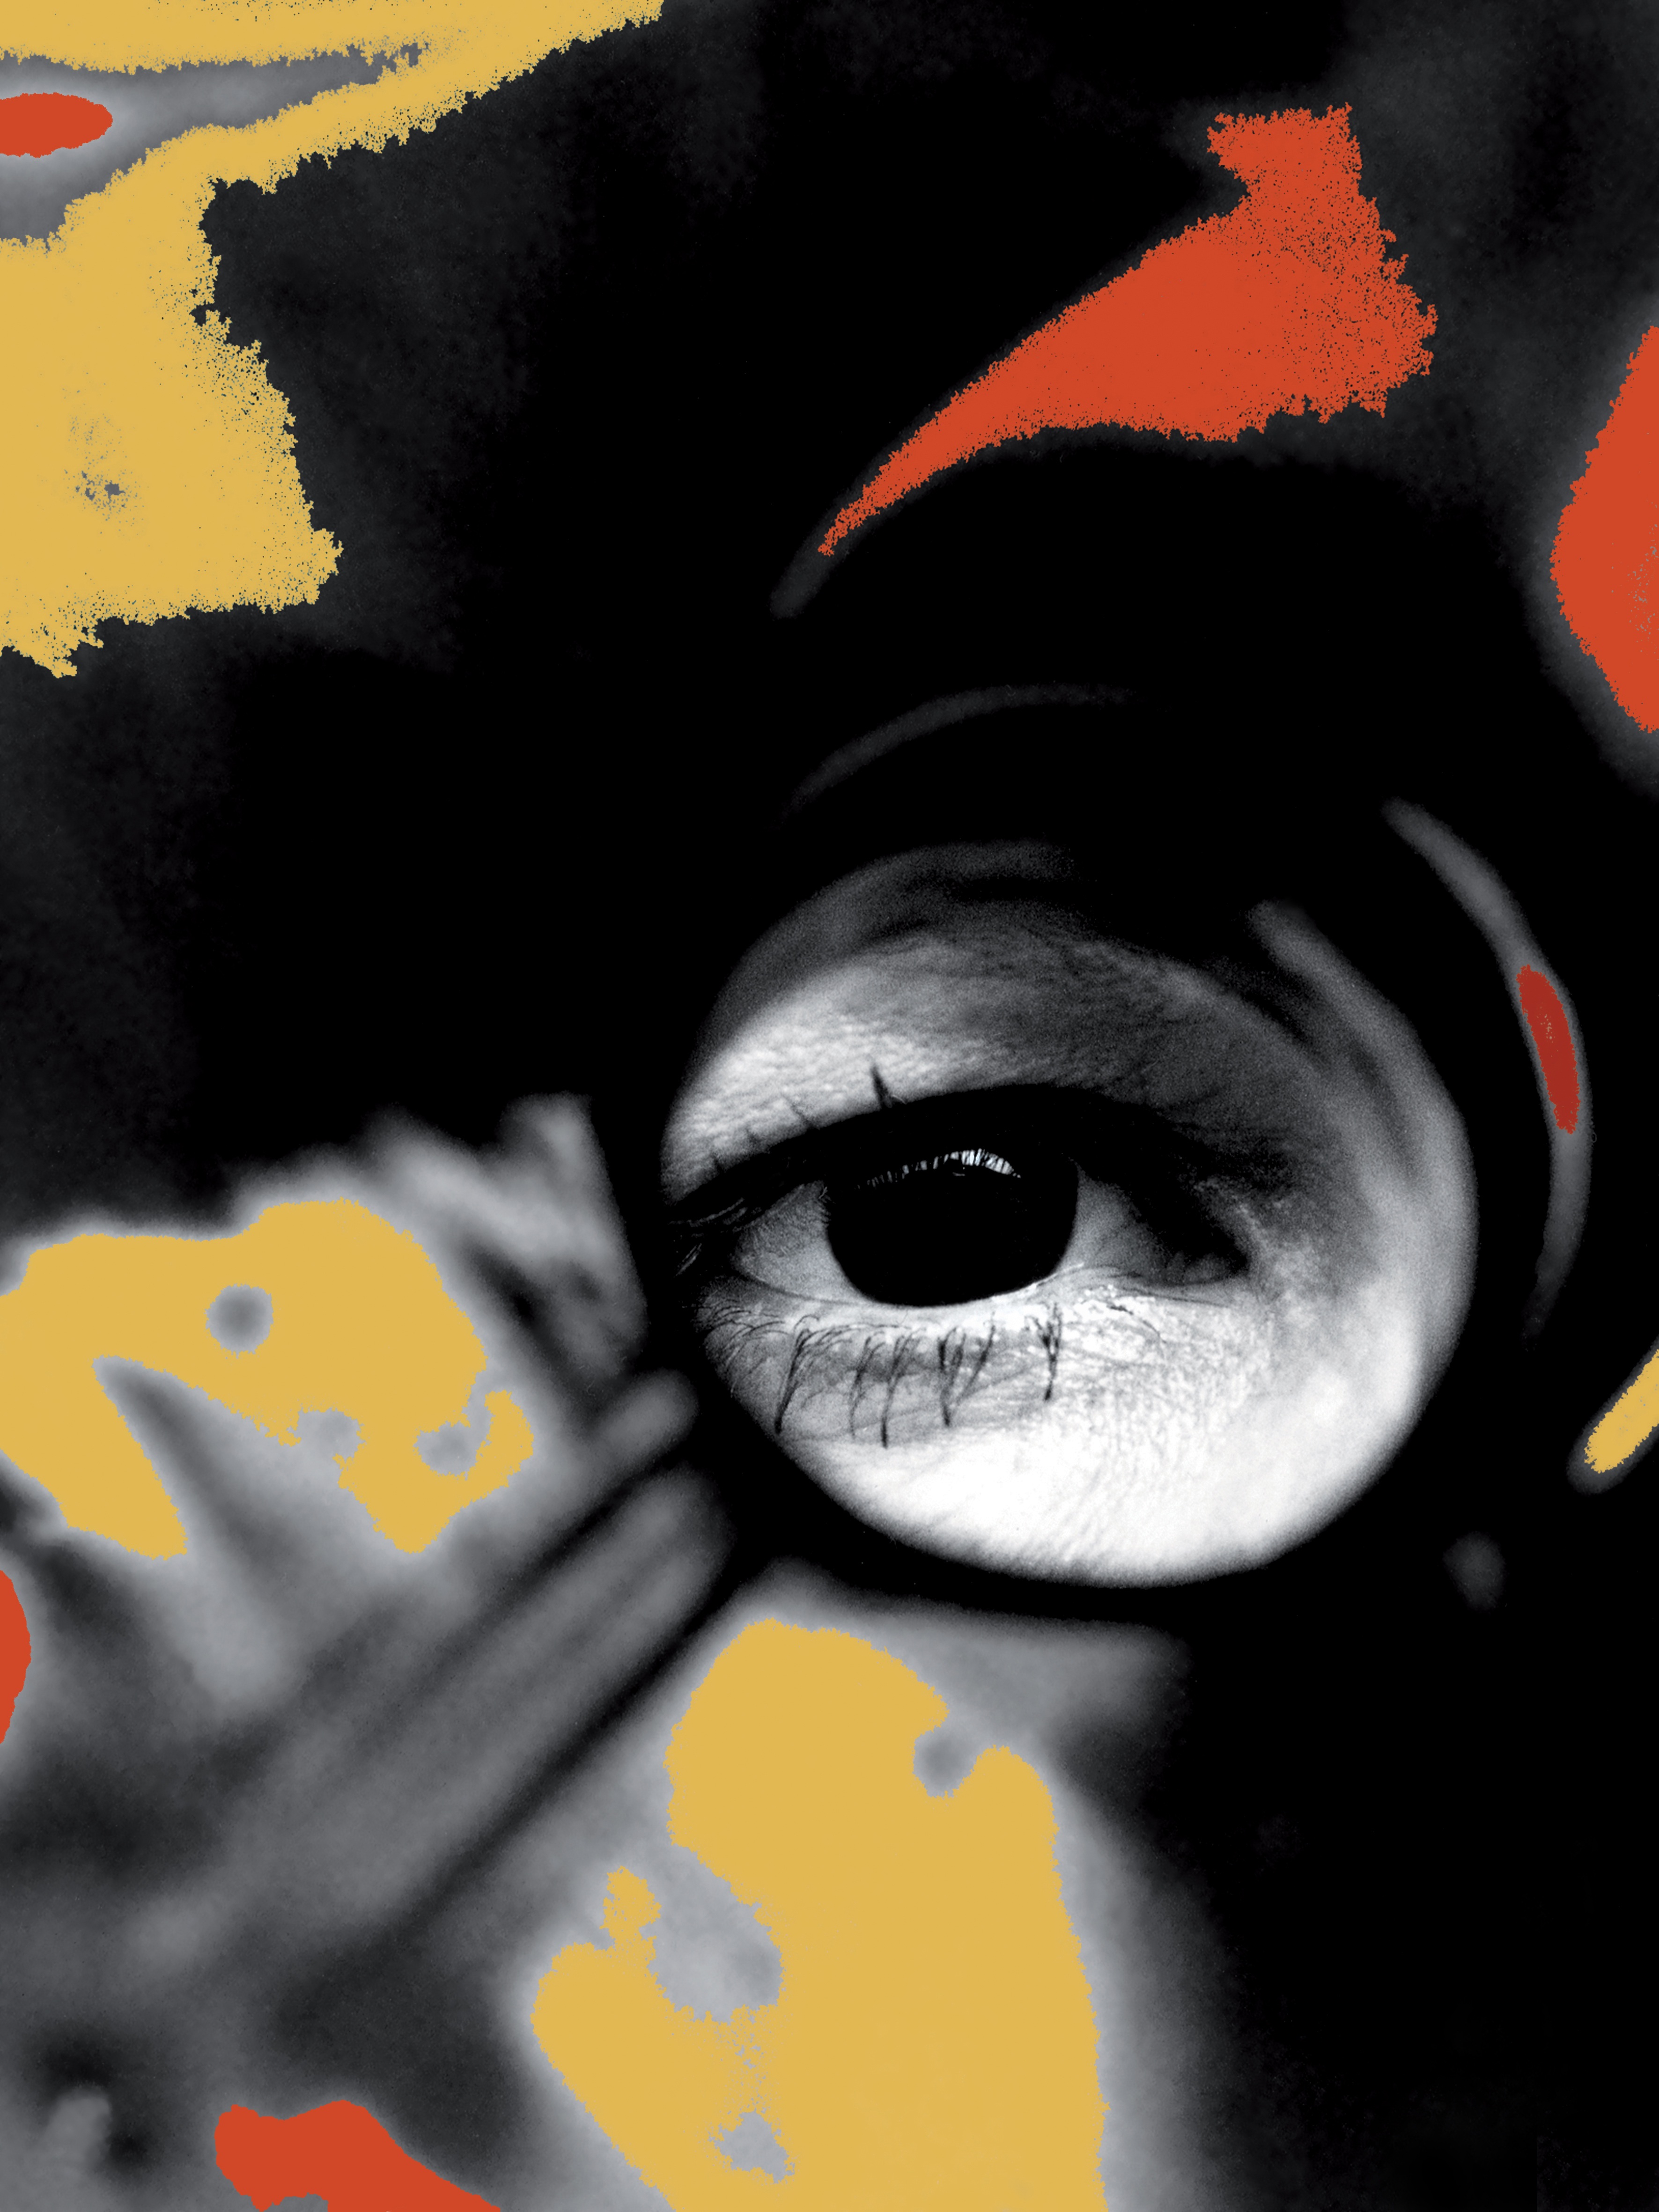
color, black, yellow, art, illustration, poster, hasselblad, graphics, il, album cover